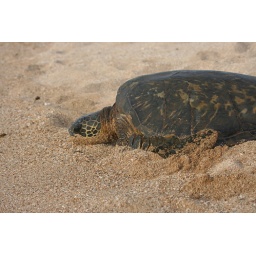
A green sea turtle &lt;i&gt;(Chelonia mydas)&lt;/i&gt; at Ali'i Beach Park in Haleiwa. Oahu, Hawaii.